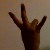
The image shows a hand gesture representing the number 7 in Indian Sign Language.